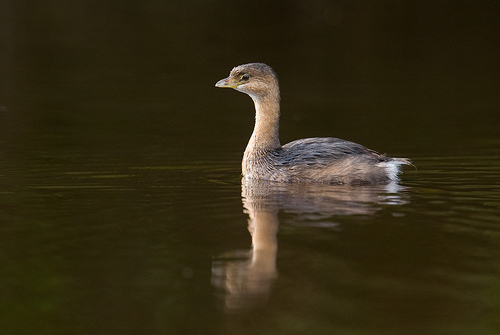
this bird is almost all gray with a darker gray crown, wing, and back.
this bird's throat and belly are white with a long graceful neck.
light brown bird with gray back, white primaries, and black eyes.
this swimming bird has a furry back and a small bill.
this bird is brown in color with a brown beak, and brown eye rings.
this bird has wings that are brown and has a long bill
this bird has a long neck, a brown body, black wings, and a short, white tail.
a water fowl with a round bill and a brownish tan body with a small amount of white located on its undertail coverts.
this bird has a grey crown and grey wings with a white throat and yellow bill.
this bird has wings that are black and has a brown belly
Species: Pied Billed Grebe